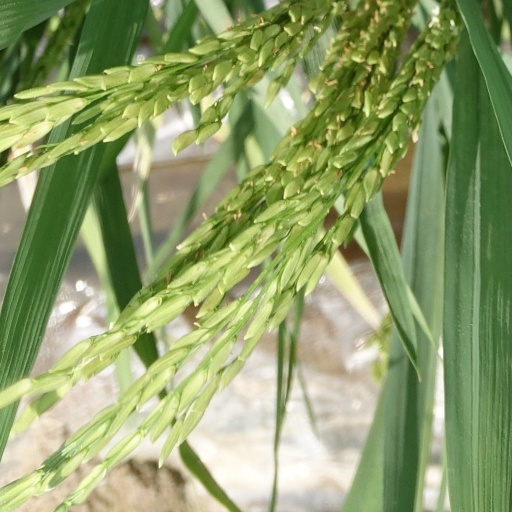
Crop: rice